Aleksandr Chayko

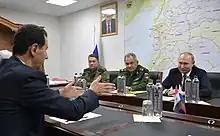
Chayko with Russian Defense Minister Sergei Shoigu, Russian President Vladimir Putin and Syrian President Bashar al-Assad on 7 January 2020

From September 2019 to November 2020 and from February 2021 to June 2021, he was the Commander of the Group of Forces of the Armed Forces of Russia in Syria.